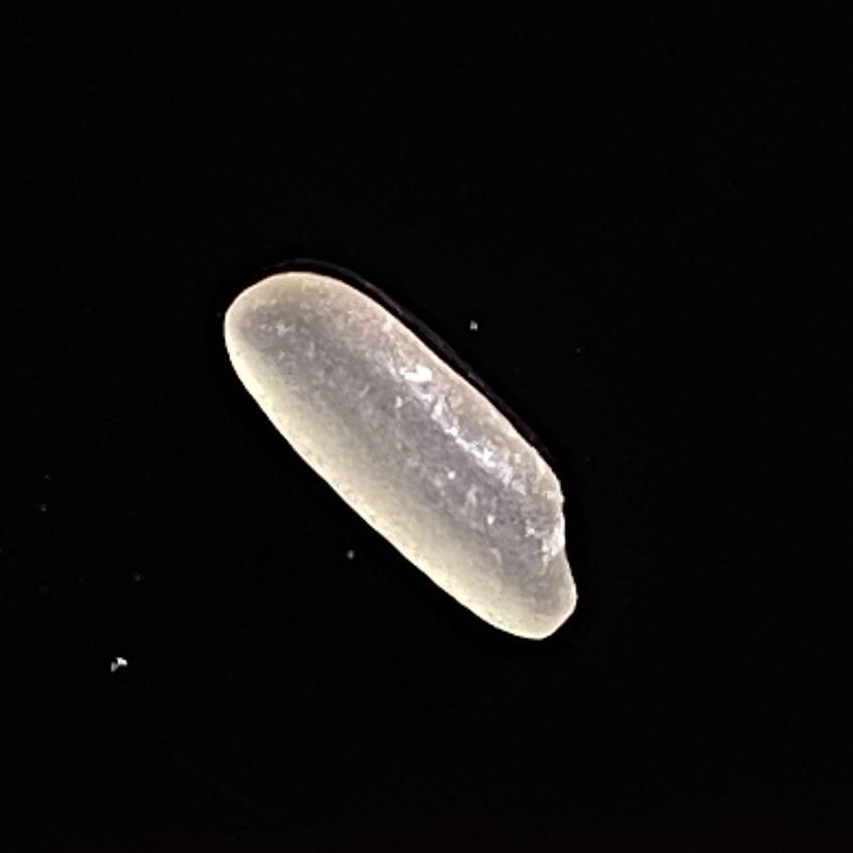
Rice variety: Jirashail